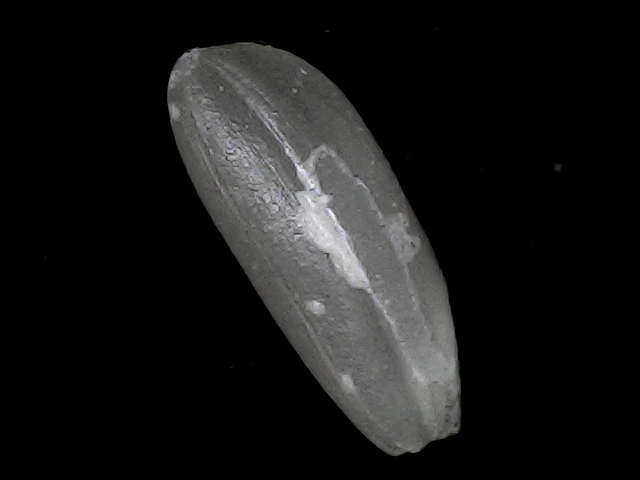
Rice variety: BD33